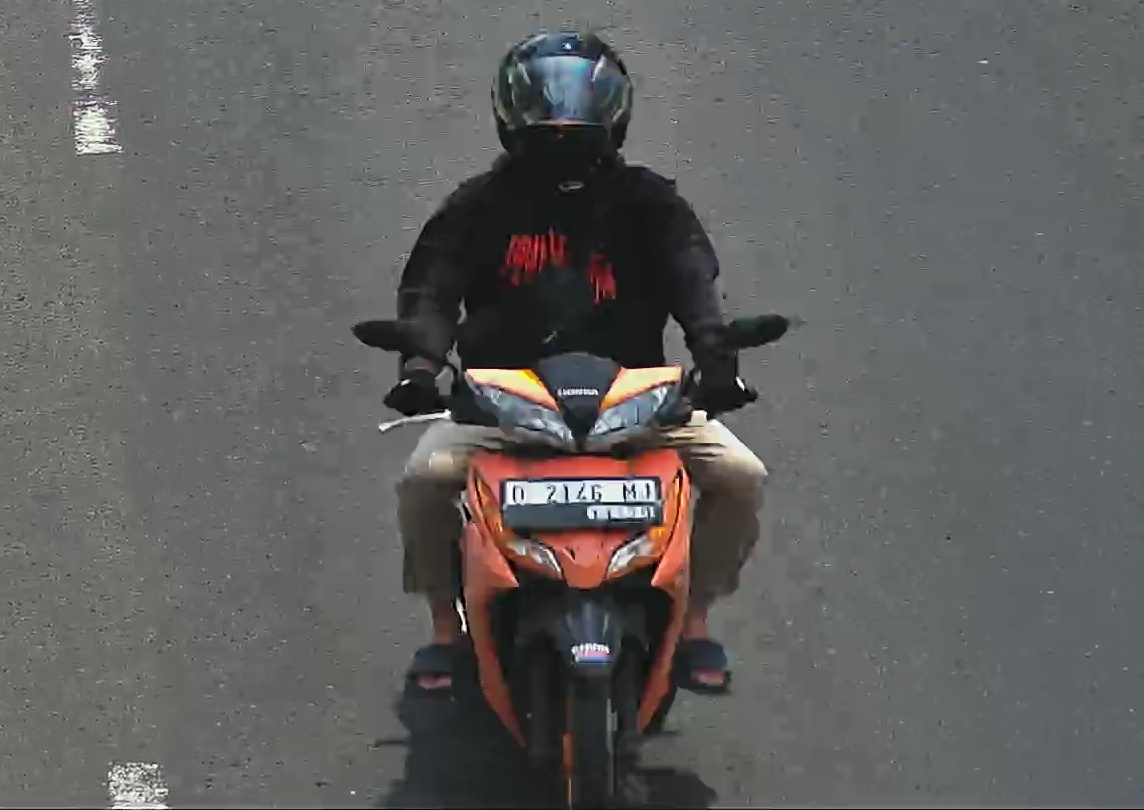
person-with-helmet: 1
person-without-helmet: 0